Santo Domingo Metro

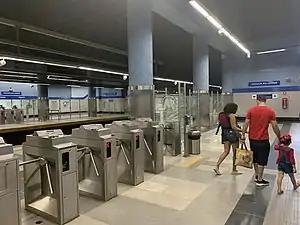
Passengers in the Joaquín Balaguer metro station

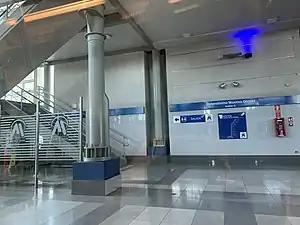
Máximo Gómez metro station

The Boleto Viajero is a reloadable contactless smart card used for electronic transit fare payment by riders of the Santo Domingo Metro.